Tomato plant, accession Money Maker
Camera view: horizontal (90 deg, fisheye); turntable rotation: 330 degrees
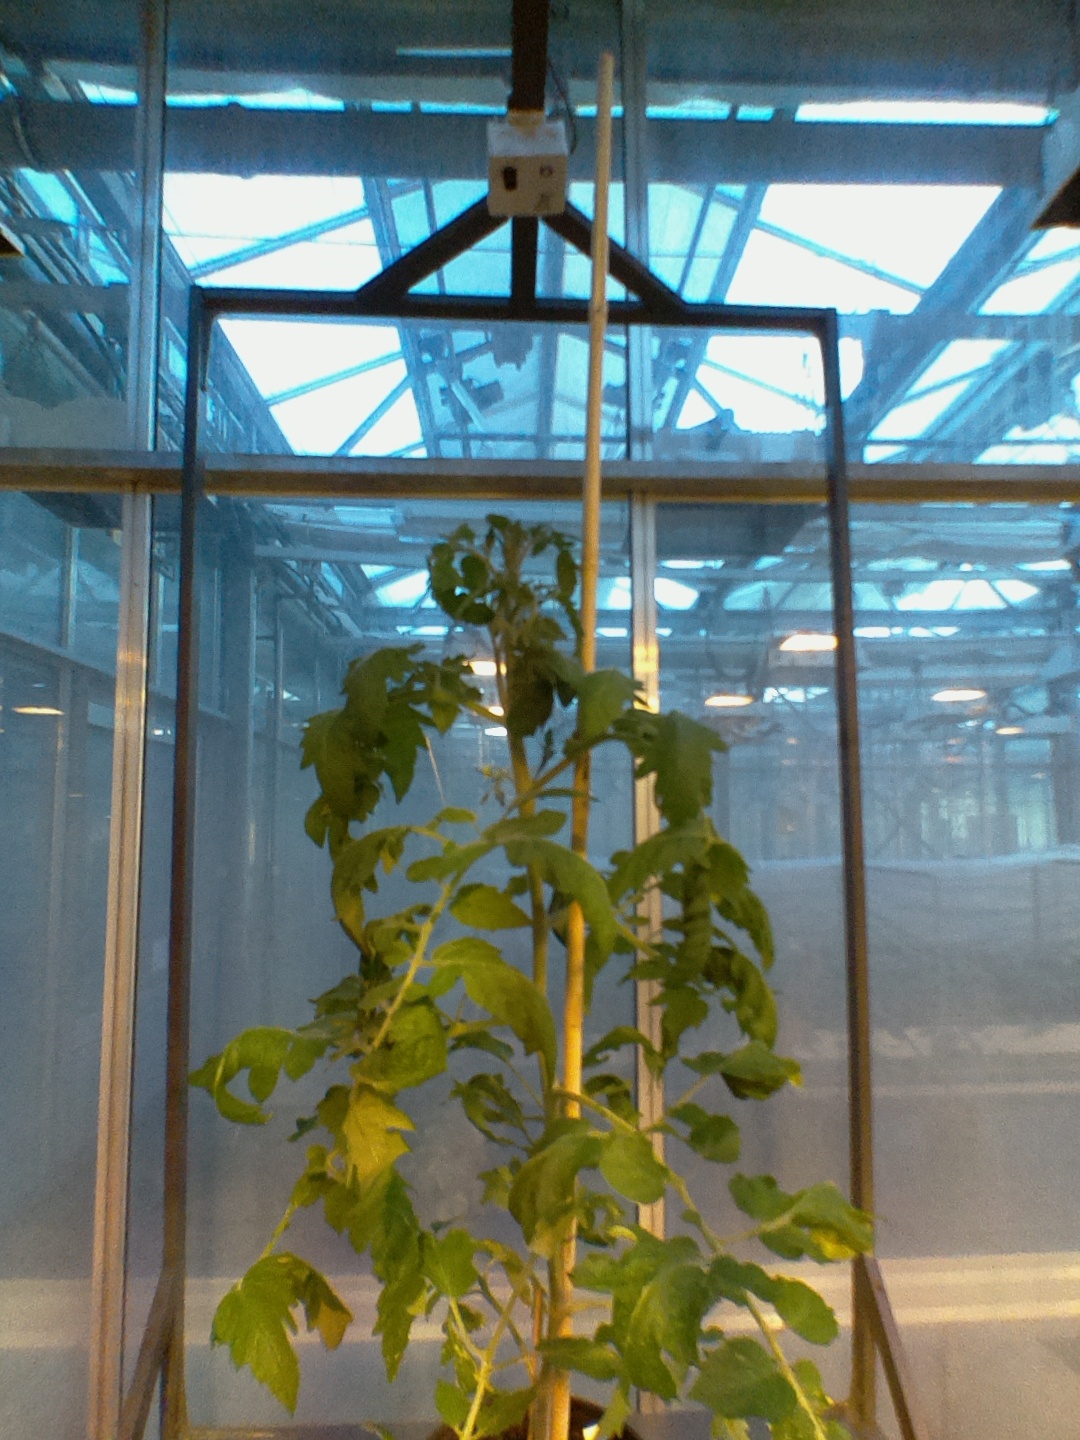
BBCH growth stage 62: 20%-30% of flowers open